Japanese rice

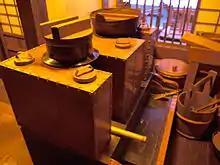
Rice cooker of the Edo period "Fukagawa Edo Museum"

Ordinary rice ("uruchimai") is eaten in several ways in Japan, most commonly as plain rice consumed as part of a typical "washoku" meal accompanied by several "okazu" (おかず) dishes, tsukemono , and miso soup. In bento boxes, it is often served with a topping of "furikake", a single "umeboshi", or a sheet of nori. It is used in sushi and onigiri.